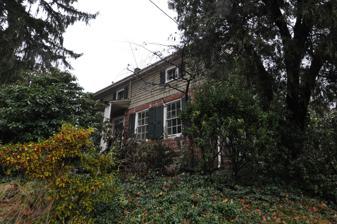
Building: Frederick Wortendyke House (Park Ridge, New Jersey)
Country: United States of America
Year built: 1750
Historic house in New Jersey, United States United States historic place Frederick Wortendyke House U.S. National Register of Historic Places New Jersey Register of Historic Places Frederick Wortendyke House in 2018 Show map of Bergen County, New Jersey Show map of New Jersey Show map of the United States Location 12 Pascack Road, Park Ridge, New Jersey Coordinates 41°1′10″N 74°2′49″W / 41.01944°N 74.04694°W / 41.01944; -74.04694 Area less than one acre Built 1750 MPS Stone Houses of Bergen County TR NRHP reference No. 83001592 NJRHP No. 631 Significant dates Added to NRHP January 10, 1983 Designated NJRHP October 3, 1980 Frederick Wortendyke House is located in Park Ridge , Bergen County , New Jersey , United States. The house was built in 1750 and was added to the National Register of Historic Places on January 10, 1983. See also National Register of Historic Places listings in Bergen County, New Jersey References